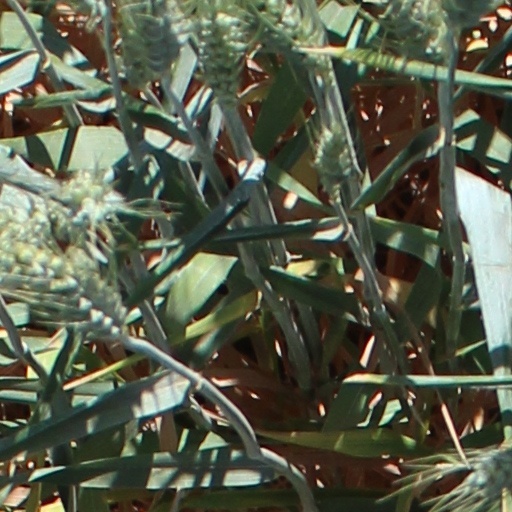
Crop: wheat